Liang Qichao

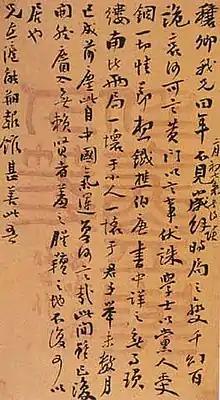
Liang's calligraphy

Liang was head of the Translation Bureau and oversaw the training of students who were learning to translate Western works into Chinese. He believed that this task was "the most essential of all essential undertakings to accomplish" because he believed Westerners were successful - politically, technologically and economically.